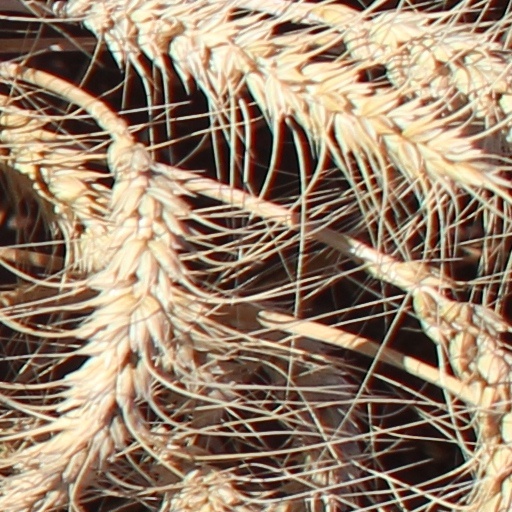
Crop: wheat